Marie Kruse

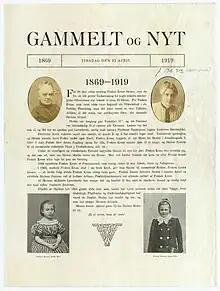
Kruse in "Gammelt og Nyt".

As a schoolteacher, Kruse was strongly influenced by Natalie Zahle who became a lifelong friend. Both aimed at giving girls an education which would allow them to be self-supporting. Increasingly, she received the support of affluent parents who believed their daughters should move with the times and be able to stand on their own two feet. Always keen to support the history of southern Jutland in her curriculum, in 1884 Kruse was a co-founder of the "Sønderjysk Samfund" (South Jutland Society), becoming a member of the board in 1898. With a view to providing pensions for retired teachers, she founded "Foreningen til Lærerinders Understøttelse" (Association in Support of Women Schoolteachers), and in 1872 was a co-founder of "Kvindelig Læseforening" (Women's Reading Association). She was also an active member of "Dansk Kvindesamfund" (Danish Women's Society) and "Den danske Pigeskole" (Danish Girls' School).